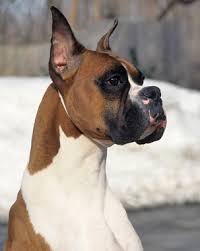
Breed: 225-n000082-boxer